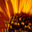
Label: sunflower